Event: Nepal Earthquake
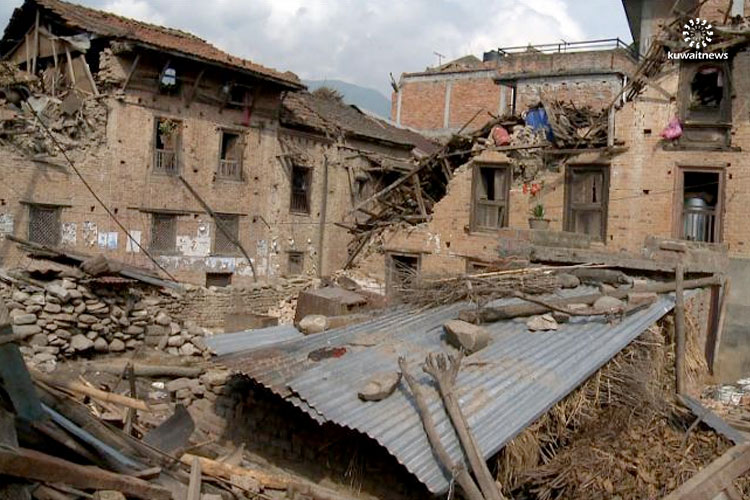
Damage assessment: damage